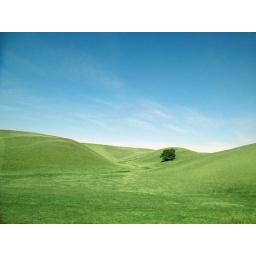
enhanced landscape, taken in winter when the grass was very yellow